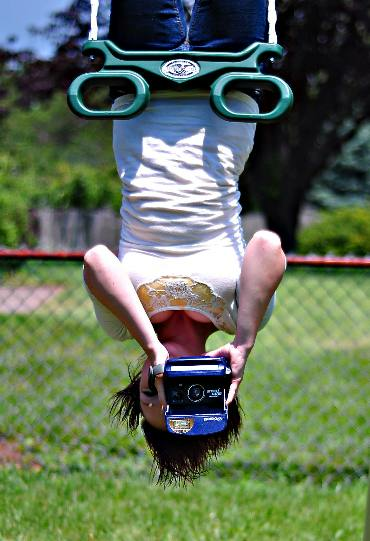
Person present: Yes